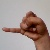
The image shows a hand gesture representing the letter 'J' in Indian Sign Language.